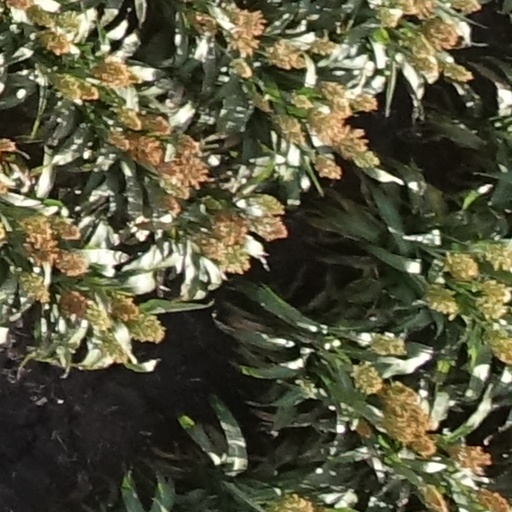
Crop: sorghum